Index of French Guiana–related articles

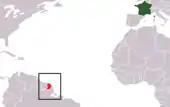
The location of the French overseas department of Guiana "(Région Guyane)"

Articles related to the French overseas department of Guiana "(Région Guyane)" include: